Mupkal, Nizamabad district

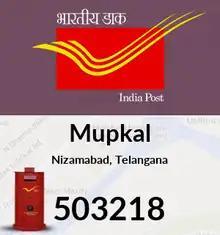
pincode

Mupkal is a village in Mupkal Mandal in Nizamabad district of the Indian state of Telangana. It is located north east of Nizamabad and north from Balkonda, 15 km north of Armoor, 20 km south from Nirmal.